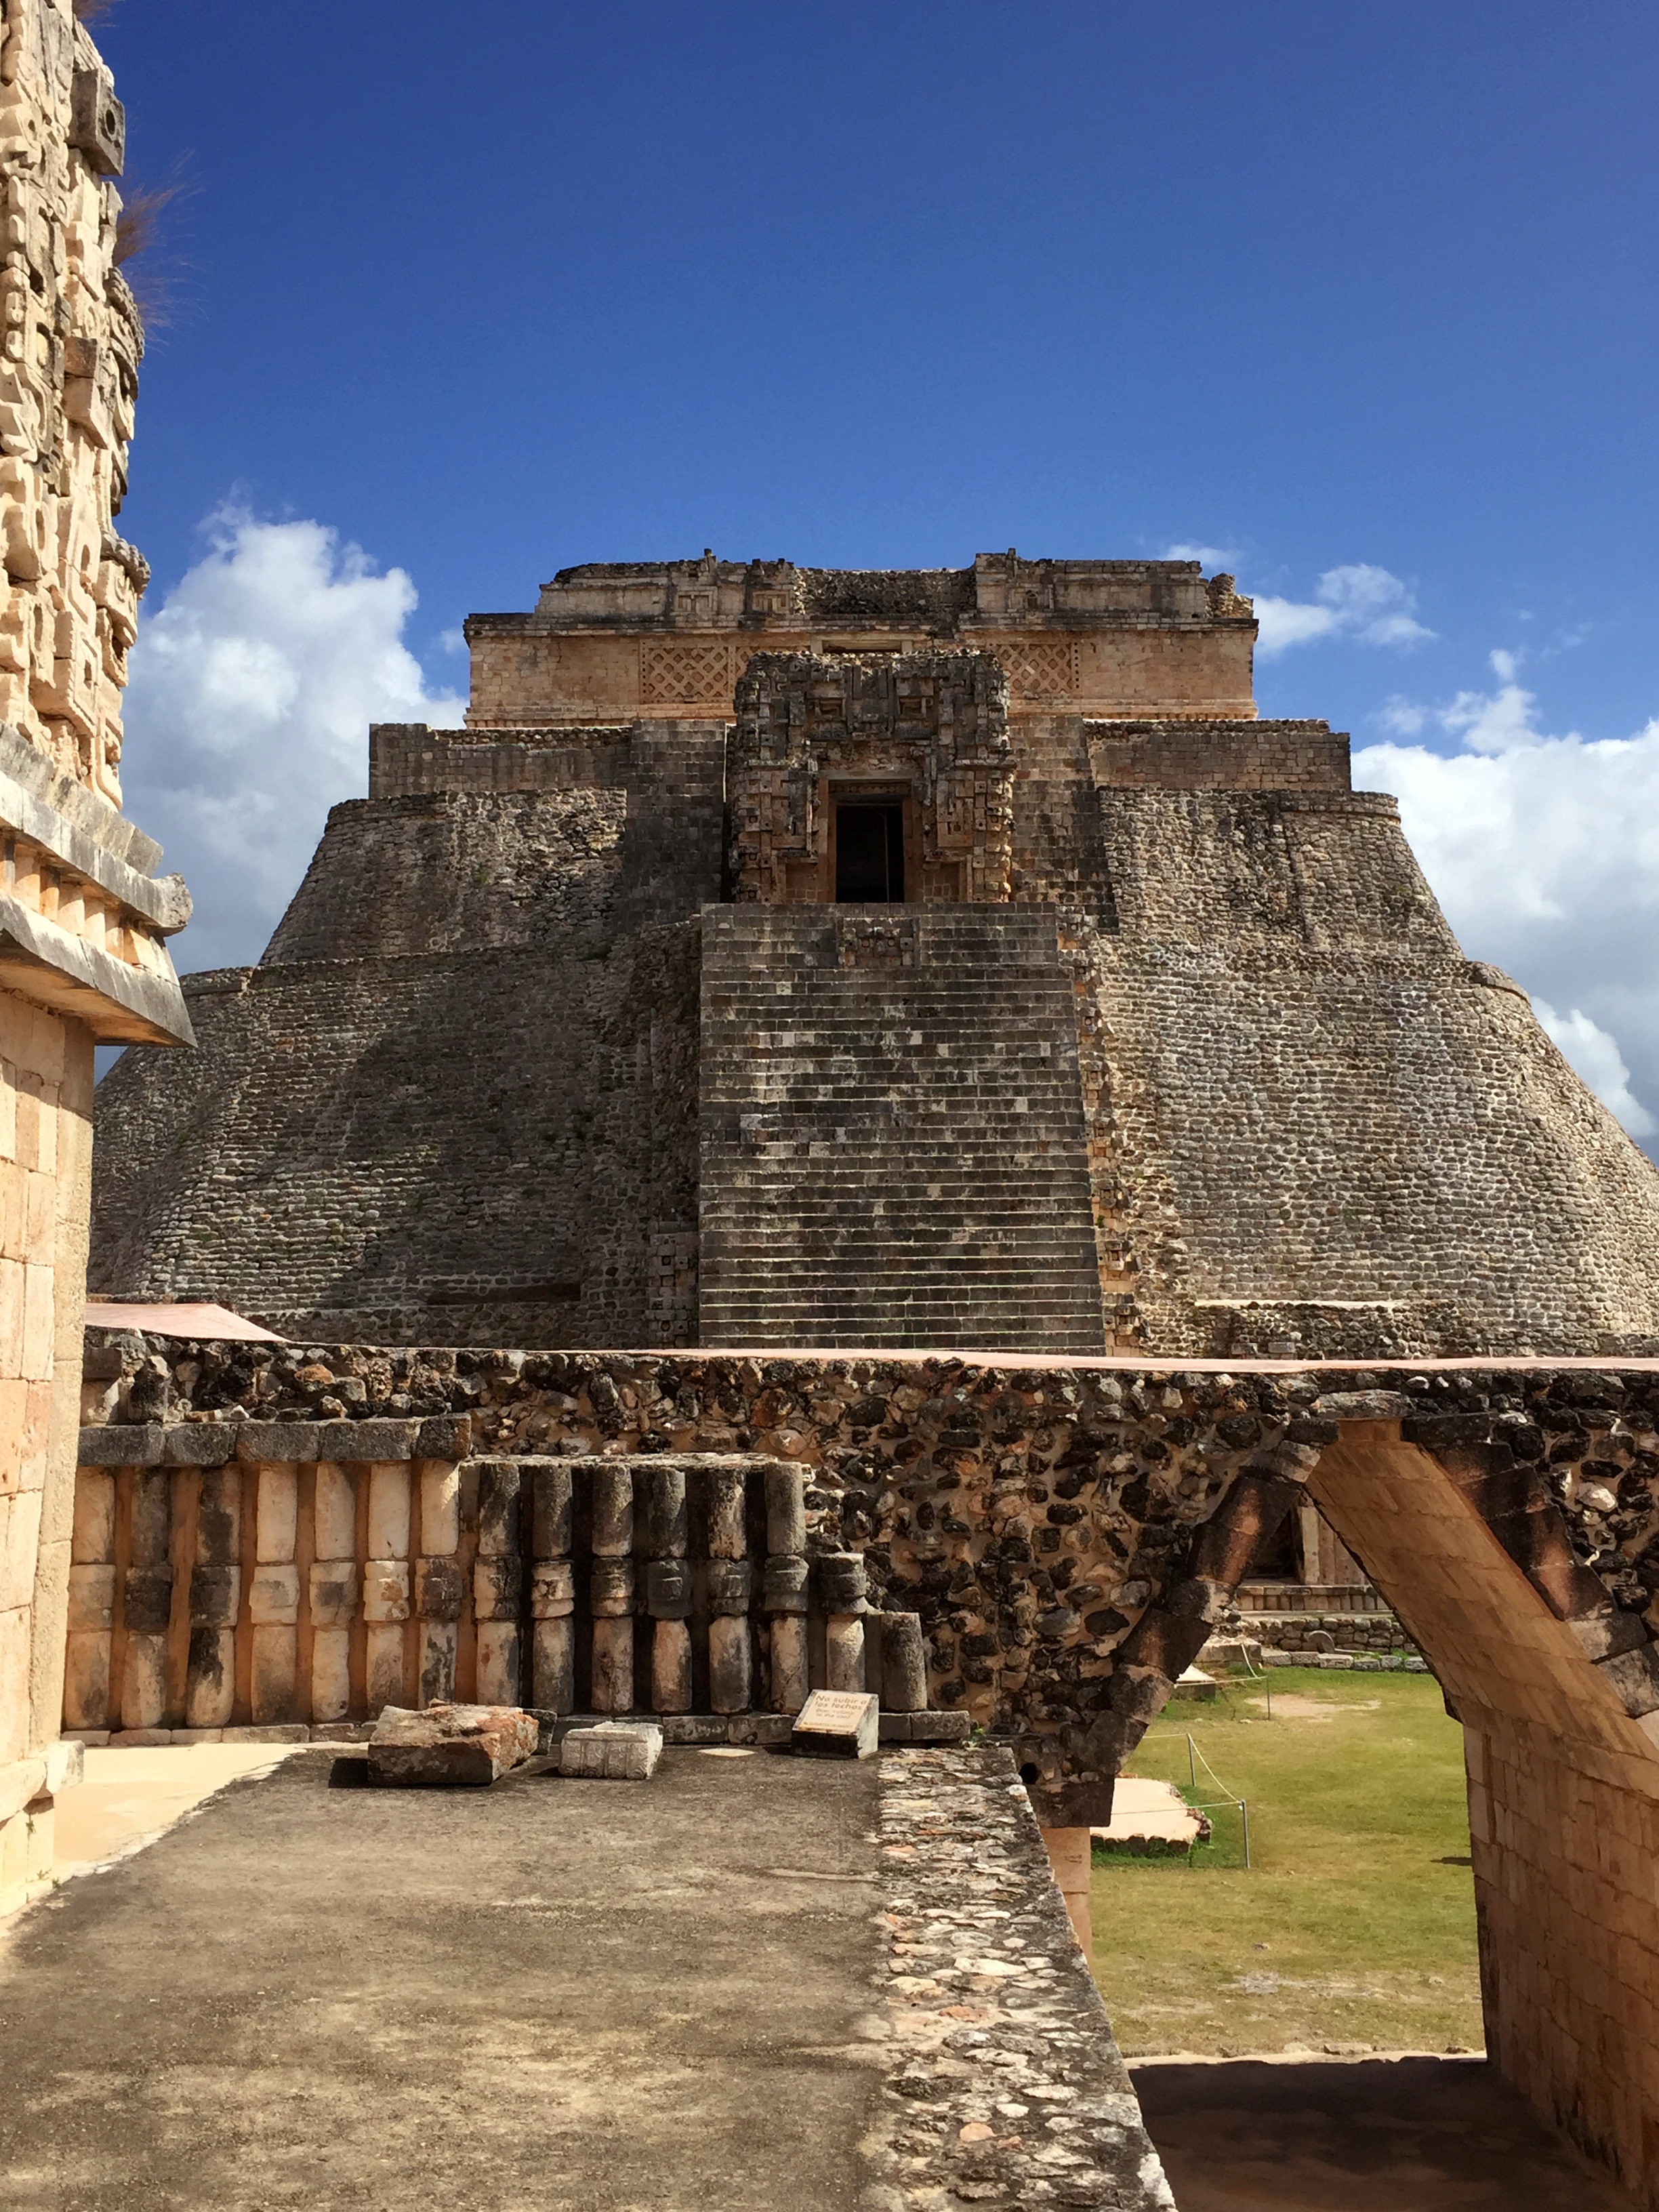
architecture, building, vacation, travel, pyramid, landmark, fortification, tourism, place of worship, archaeology, temple, mexico, ruins, culture, history, maya, yucatan, archaeological site, unesco world heritage site, hindu temple, historic site, ancient history, maya civilization, uxmal